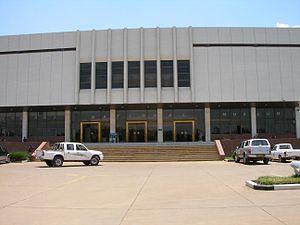
Le Lusaka National Museum est un musée zambien situé à Lusaka, la capitale. C'est l'un des quatre musées nationaux du pays.
La culture de la Zambie, pays enclavé d'Afrique australe, désigne d'abord les pratiques culturelles observables de ses 15 000 000 d'habitants.
Lusaka est la capitale et la plus grande ville de Zambie. Sa population est estimée à 1 742 979 habitants. Les deux principales langues qui y sont parlées sont l'anglais et le nyanja. Elle tient lieu de centre de commerce ainsi que de siège du gouvernement zambien.